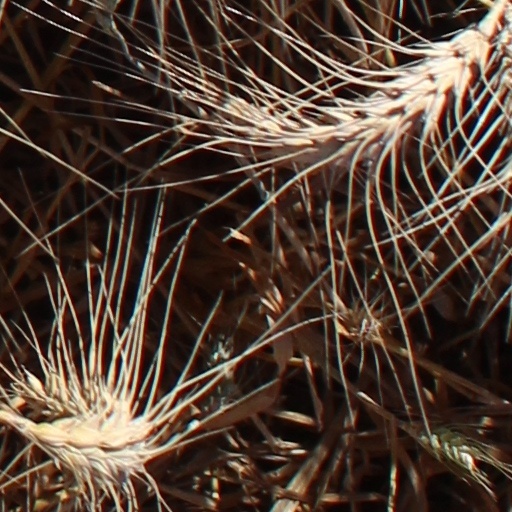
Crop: wheat